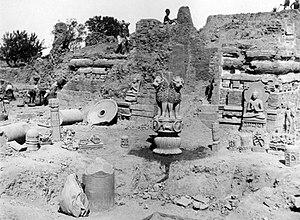
Sarnath, en hindi सारनाथ, est une cité bouddhiste se trouvant à une dizaine de kilomètres au nord de Varanasi dans l'État indien de l'Uttar Pradesh. C'est le lieu du premier sermon du Bouddha et est de ce fait l'un des quatre lieux saints du bouddhisme.